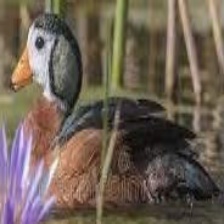
Species: AFRICAN PYGMY GOOSE
Scientific name: NETTAPUS AURITUS
ImageNet parent category: goose